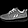
Label: Sneaker